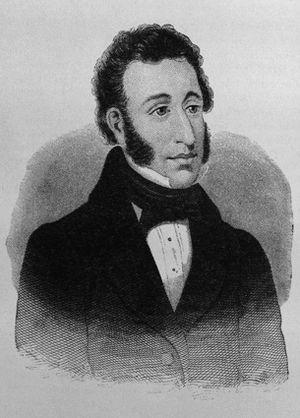
John Banim, né le 3 avril 1798 à Kilkenny, et mort le 30 août 1842 à Windgap, est un romancier, dramaturge, essayiste, et poète irlandais, parfois appelé le Scott, d'Irlande.